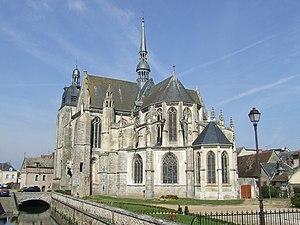
Eglise Saint-Sulpice à Nogent-le-Roi (Eure-et-Loir)
Cet article recense les monuments historiques français classés en 1908.
Cet article recense les monuments historiques d'Eure-et-Loir, en France.
Nogent-le-Roi est une commune française située dans le département d'Eure-et-Loir en région Centre-Val de Loire.